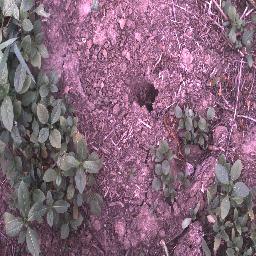
Label: negative